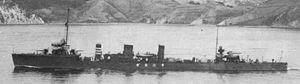
La classe Kawakaze est une classe de deux grands destroyers construits pour la Marine impériale japonaise à la fin de la Première Guerre mondiale.